Lake George, Colorado

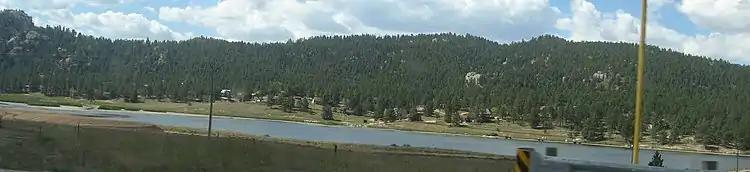
Lake George, the town's eponymous lake, September 2007

About northwest of Colorado Springs and northwest of Florissant, the town of Lake George was established in 1891 as a railroad stop for the Colorado Midland Railway (CM) which had been completed in 1887. The nearby lake, to the town's west and fed by the South Platte River, was built by George Frost for the purpose of supplying ice to the railroad. The lake, originally called George's Lake, was later changed to Lake George when the post office opened. The lake freezes mostly solid in the wintertime, which made it ideal for railroad men to cut large blocks of ice from it in order to keep perishables cool. A privately owned ice company there supplied the needs of much of the Pikes Peak region. Ice cut during the winter was shipped on the CM to both Colorado Springs and the Cripple Creek, Colorado district. Also related to the town's railroading history, a short walk into the surrounding hills reveals Chinese bread ovens, from the period their labor was imported. At the turn of the century the community's population was 30. After 1900 some farmers and ranchers nearby began raising high-altitude potatoes on a limited scale. This furnished the CM with some additional traffic. However, the CM closed in August 1918. Other railways then provided service to certain shippers along the otherwise idle CM railway. Up to that time this had been the shortest rail route through the mountains. Keeping the track open during winter proved expensive, and when the mining of ore dwindled, the tracks were torn up. U.S. Route 24 follows the abandoned grade of the CM railway. By 1941 the population had grown to 100 and the town was the center of an extensive potato growing area. The community's population in 1965 was 100.